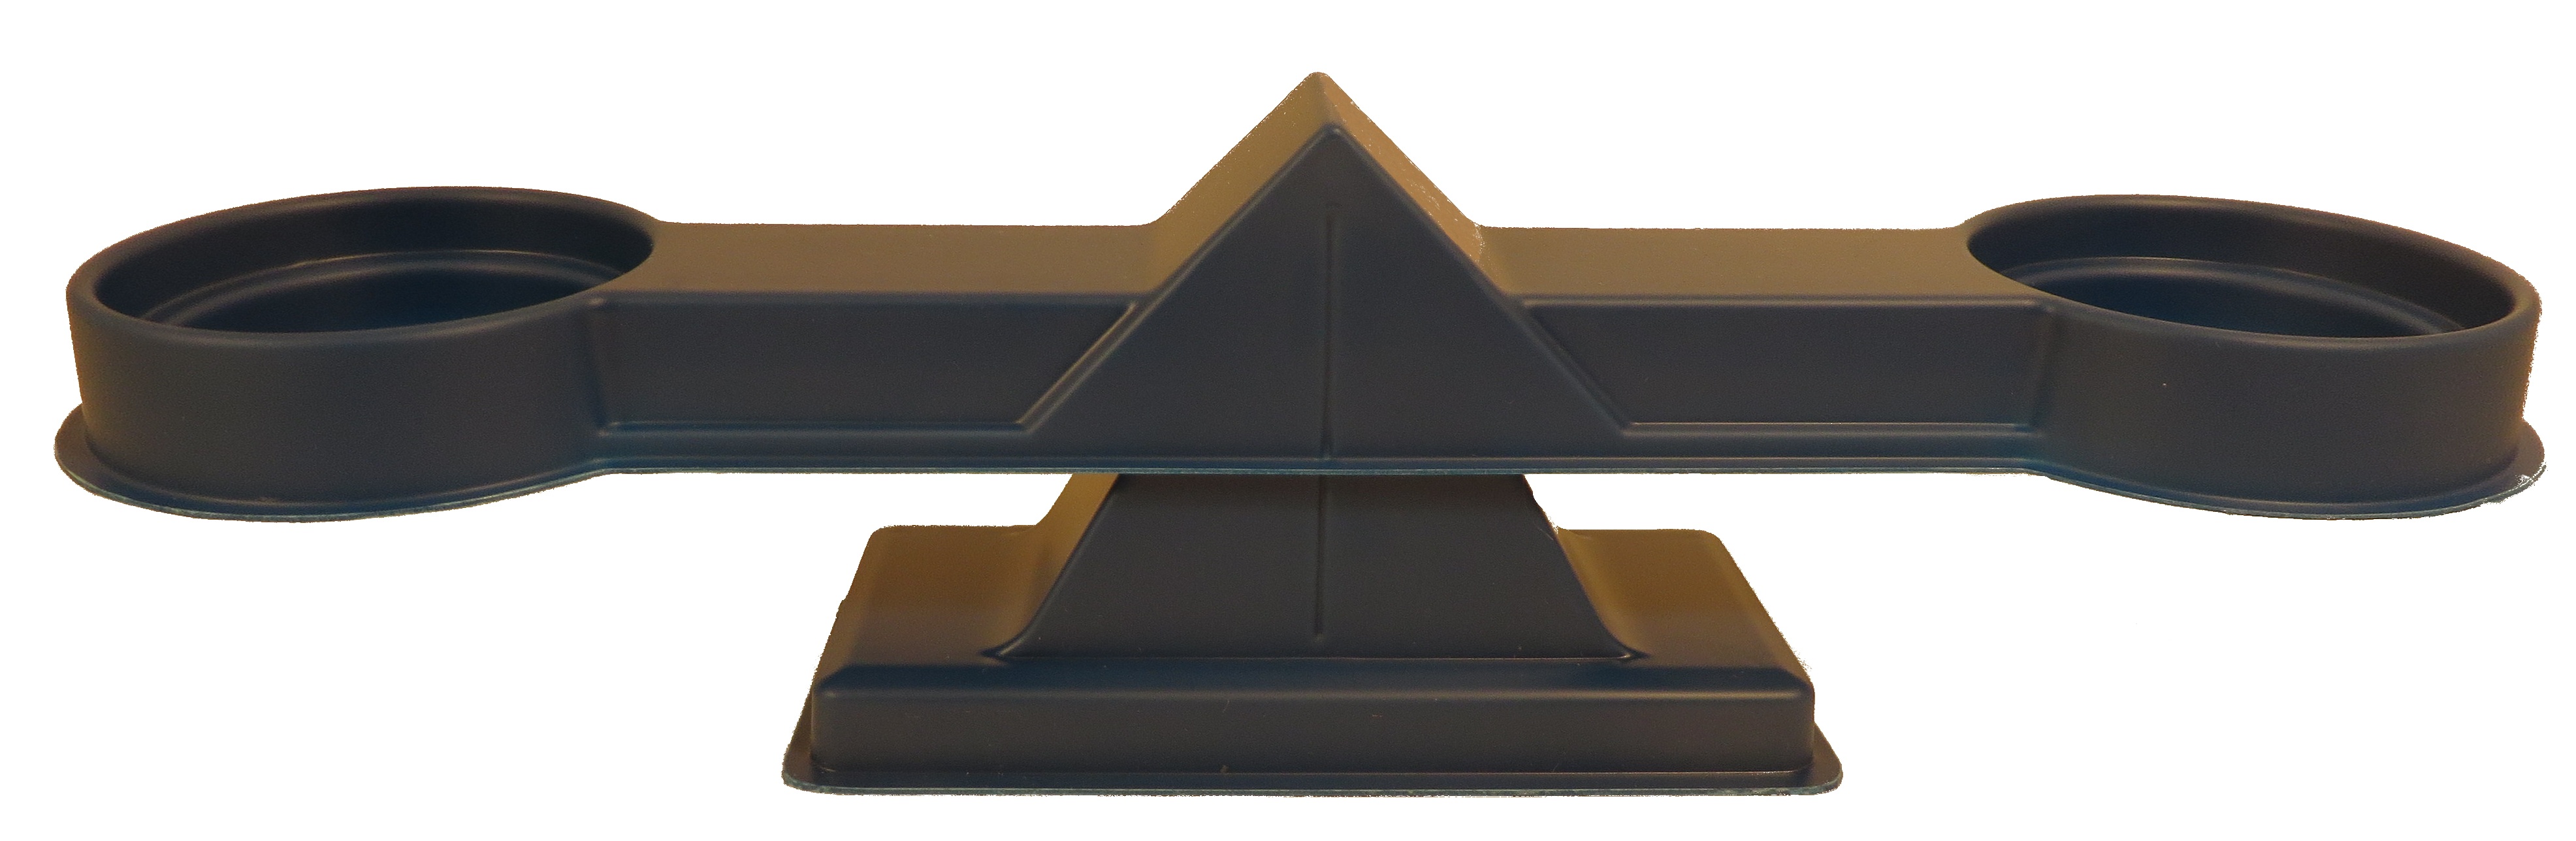
balance, weigh, measurement, product, compare, scales, equal, balance scale